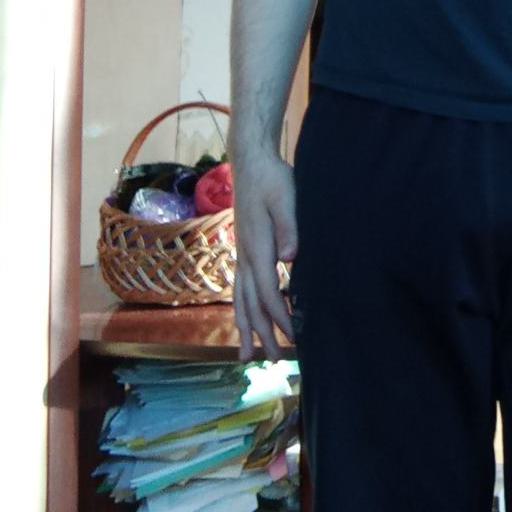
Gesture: no_gesture